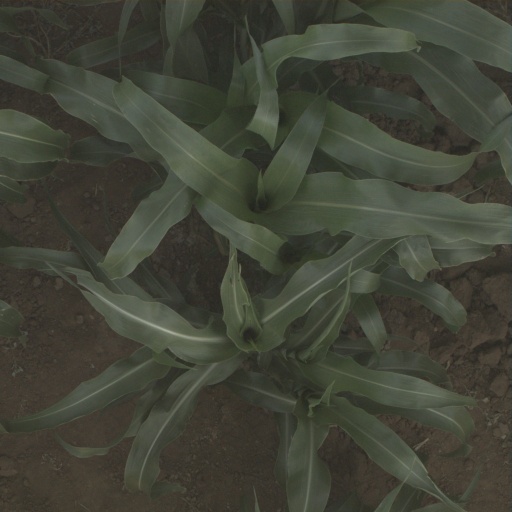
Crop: sorghum